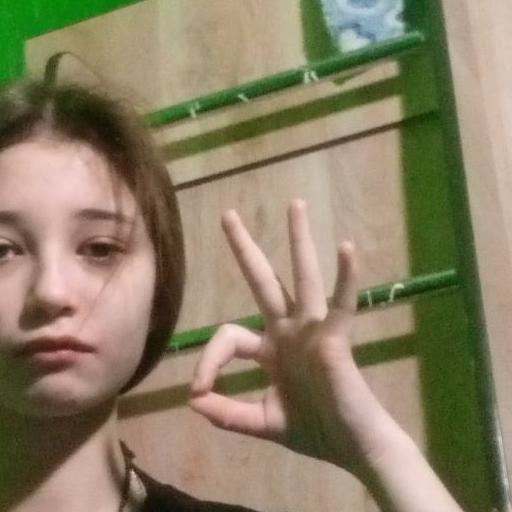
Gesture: ok